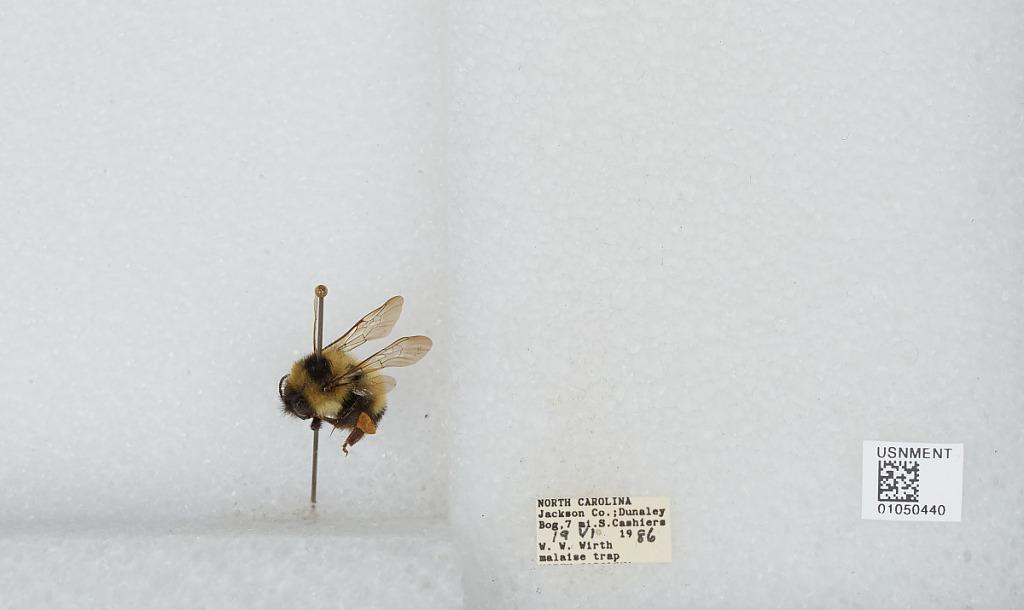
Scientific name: Bombus sp.
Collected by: W. Wirth
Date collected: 1986-6-19
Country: United States
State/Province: North Carolina
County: Jackson
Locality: Dulaney Bog, 7 miles south of Cashiers
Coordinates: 35.0258, -83.0622